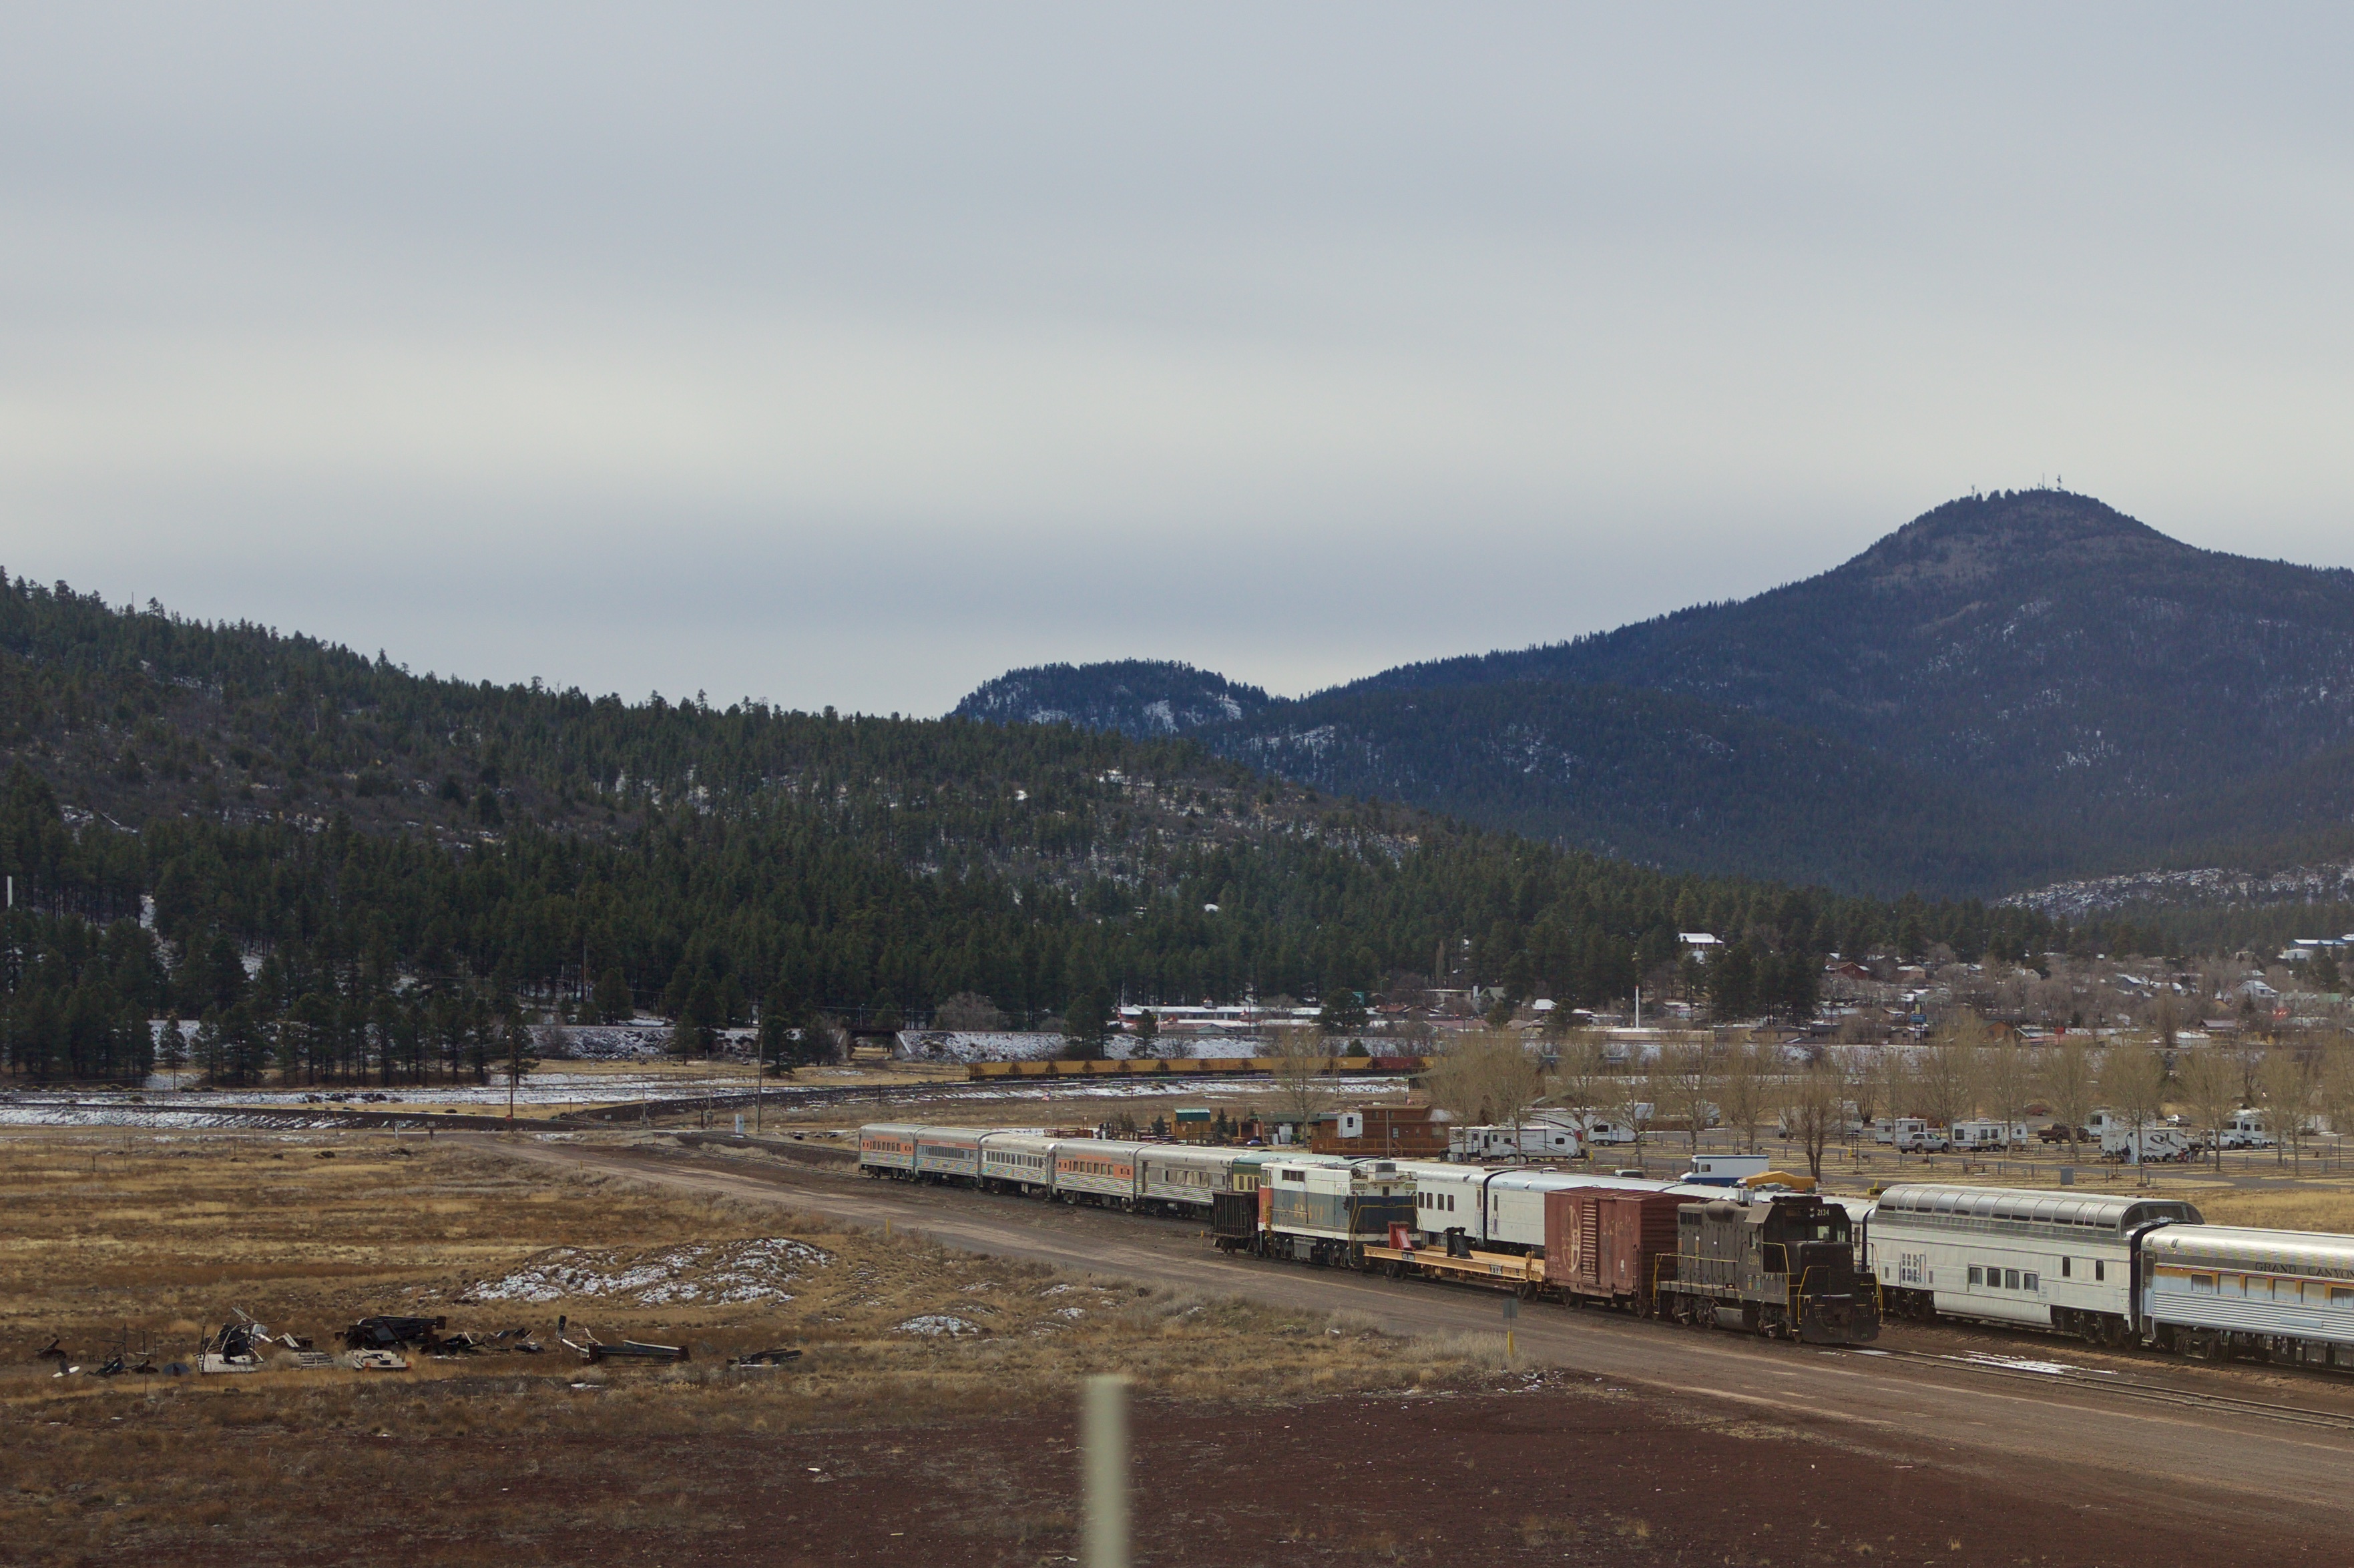
landscape, mountain, snow, winter, road, morning, hill, highway, valley, mountain range, transport, vehicle, weather, infrastructure, rural area, atmospheric phenomenon, mountainous landforms